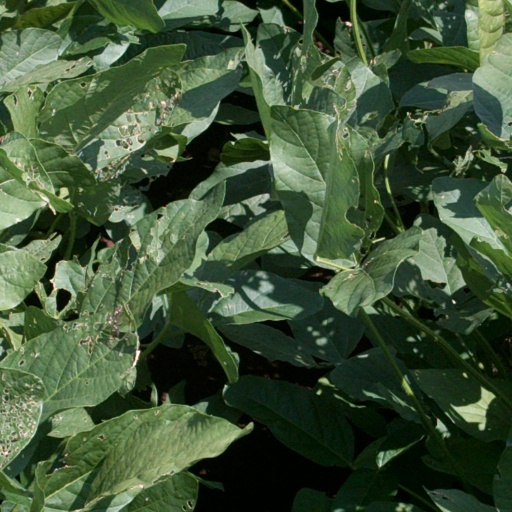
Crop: soybean